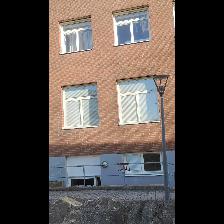
Label: NonHuman